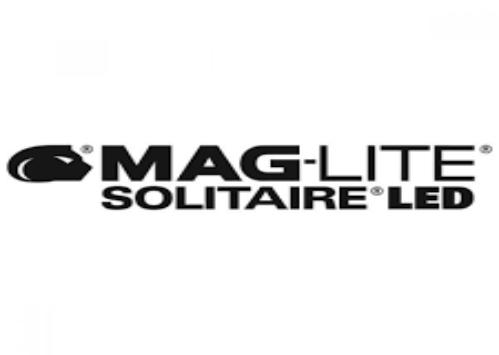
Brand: maglite
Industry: Necessities